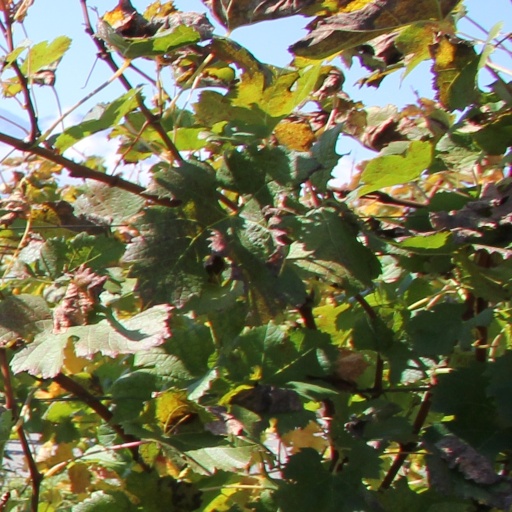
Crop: grape